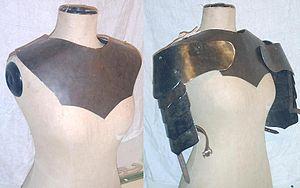
gorgerin
La bataille de Morat est une victoire remportée par les Confédérés suisses sur l'armée bourguignonne du duc Charles le Téméraire, le 22 juin 1476, dans le cadre des guerres de Bourgogne.
Le gorgerin est une pièce d'armure généralement en acier, quelquefois en cuir, qui se porte autour du cou et visant à protéger la gorge et en partie la clavicule du porteur.